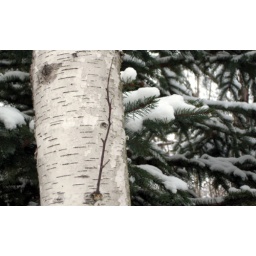
Birch twig and snow-covered pine tree in Minocqua, Wisconsin